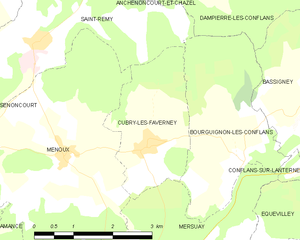
Carte des communes françaises